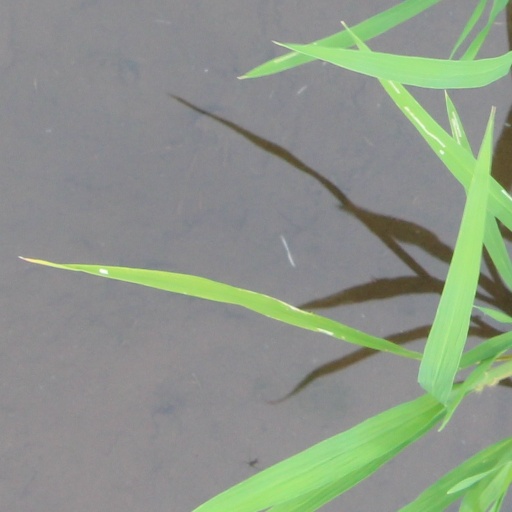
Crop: rice